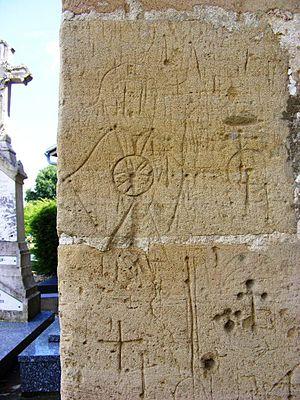
Graffiti Révolutionnaire.
Les Marats est une ancienne commune française située dans le département de la Meuse et la région Lorraine.